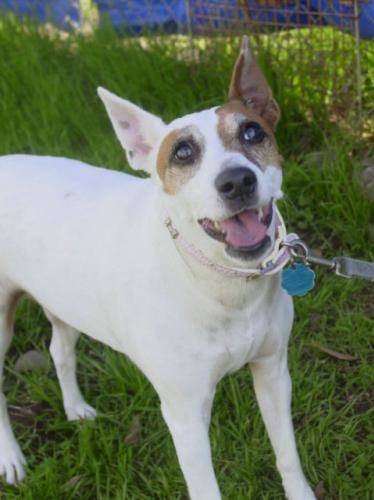
Label: dog